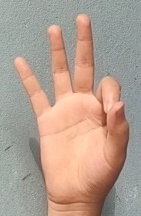
ASL sign: 9